Economy car

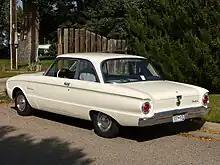
1960 Ford Falcon

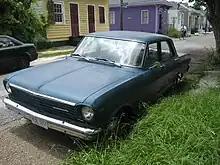
Chevy II 4 Door Sedan

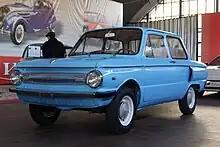
1966 ZAZ-966

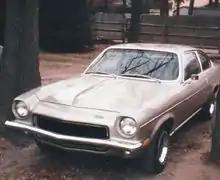
1973 Chevrolet Vega GT Hatchback

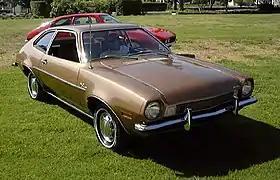
1972 Ford Pinto Sedan

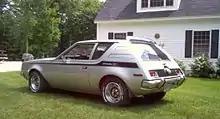
1971 AMC Gremlin X

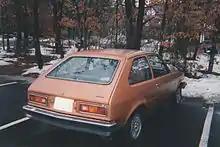
1977 Chevrolet Chevette Hatchback

In the U.S. market, in 1959 Studebaker launched the Studebaker Lark, then 1960 brought the Chevrolet Corvair, Ford Falcon, and Plymouth Valiant into the market segment dominated by Rambler. These vehicles were lower priced and offered better fuel economy than the standard domestic full-size models, that had grown in size and price through the 1950s. The Corvair, Chevrolet's rear-engined compact car, was originally brought to market to compete directly with the VW Beetle. Ford Falcon and Plymouth Valiant were conventional, compact six-cylinder sedans that competed directly with the Rambler American. In 1962 Chevrolet introduced the Chevy II / Nova line of conventional compacts first offered with 4- and six-cylinder engines. These American vehicles were still much larger than fuel-efficient economy cars popular in Europe and Japan. The Corvair is twenty inches longer, seven inches wider, eight hundred pounds heavier and includes an engine almost twice the size of the Beetle that inspired it. Corvair offered VW's rear engine advantages of traction, light steering, and flat floor with Chevrolet's six-passenger room and six-cylinder power American buyers were accustomed to. Later versions of the Corvair were considered sports cars rather than 'economy' cars including Monza Spyder models, which featured one of the first production car turbocharged engines. The Corvair Monza was followed by the Falcon-based Ford Mustang, introduced in 1964, establishing the "pony car" class which included Corvair's replacement, the Chevrolet Camaro in 1967, expanding the domestic pony car market segment started in mid-1960s.